Wazeh Rashid Hasani Nadwi

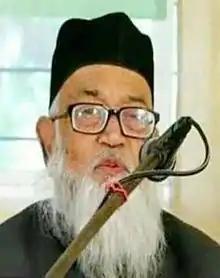

Muhammad Wazeh Rashid Al-Hasani Al-Nadwi (1932 – 16 January 2019) was an Indian Islamic scholar, Arabic writer, researcher and journalist. He was the nephew of Islamic scholar and reformer Abul Hasan Ali Hasani Nadwi and brother of Rabey Hasani Nadwi.